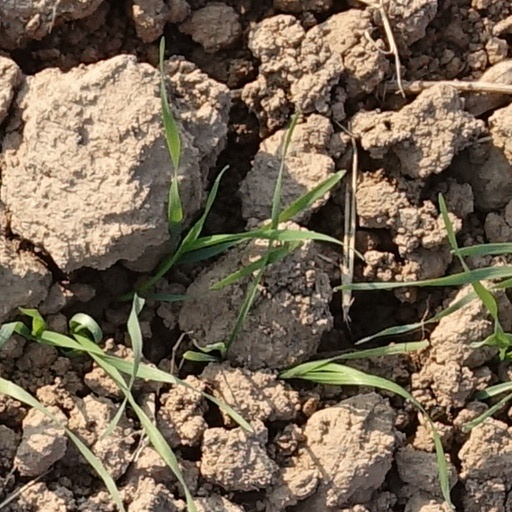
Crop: wheat